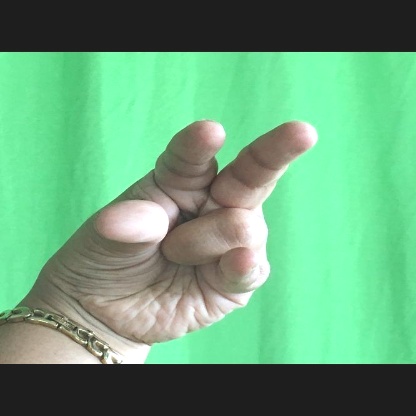
Mudra: Kangulam